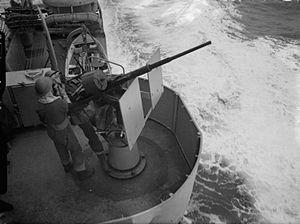
Le HMS Exeter est un croiseur lourd qui a navigué pour la Royal Navy entre 1931 et 1942. Il s'illustre notamment pendant la Seconde Guerre mondiale, particulièrement lors la bataille du Rio de la Plata où il endommagea le cuirassé de poche allemand Admiral Graf Spee. Il est coulé au début de 1942 en mer de Java.
Le blocus de l'Allemagne, aussi connu sous la dénomination de « guerre économique », est un aspect de la Seconde Guerre mondiale, réalisé par le Royaume-Uni, la France et, plus tard, les États-Unis afin de réduire les approvisionnements nécessaires à l’Allemagne pour soutenir son effort de guerre. Bien que principalement constitué d'un blocus naval, la guerre économique, qui faisait partie de la plus large bataille de l'Atlantique a également inclus l'achat de matériel de guerre en provenance de pays neutres pour les empêcher de parvenir à l’ennemi ainsi que l'utilisation généralisée du bombardement stratégique.